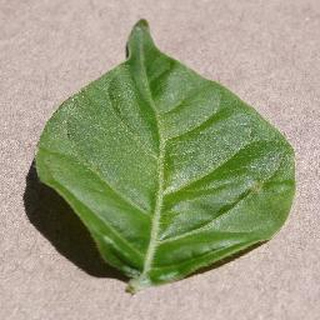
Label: healthy_bell_pepper